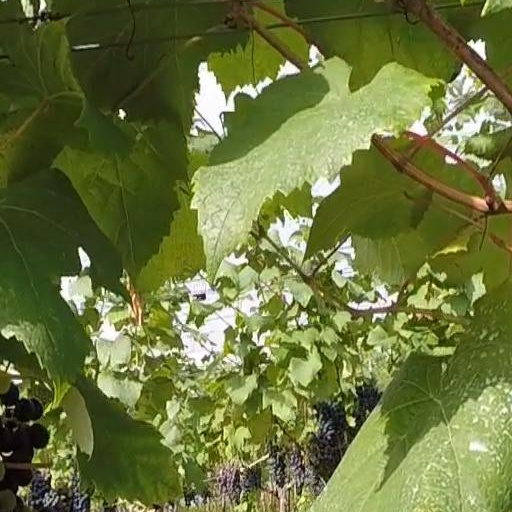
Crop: grape